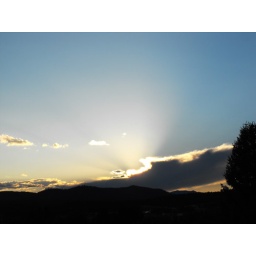
All was golden in the sky